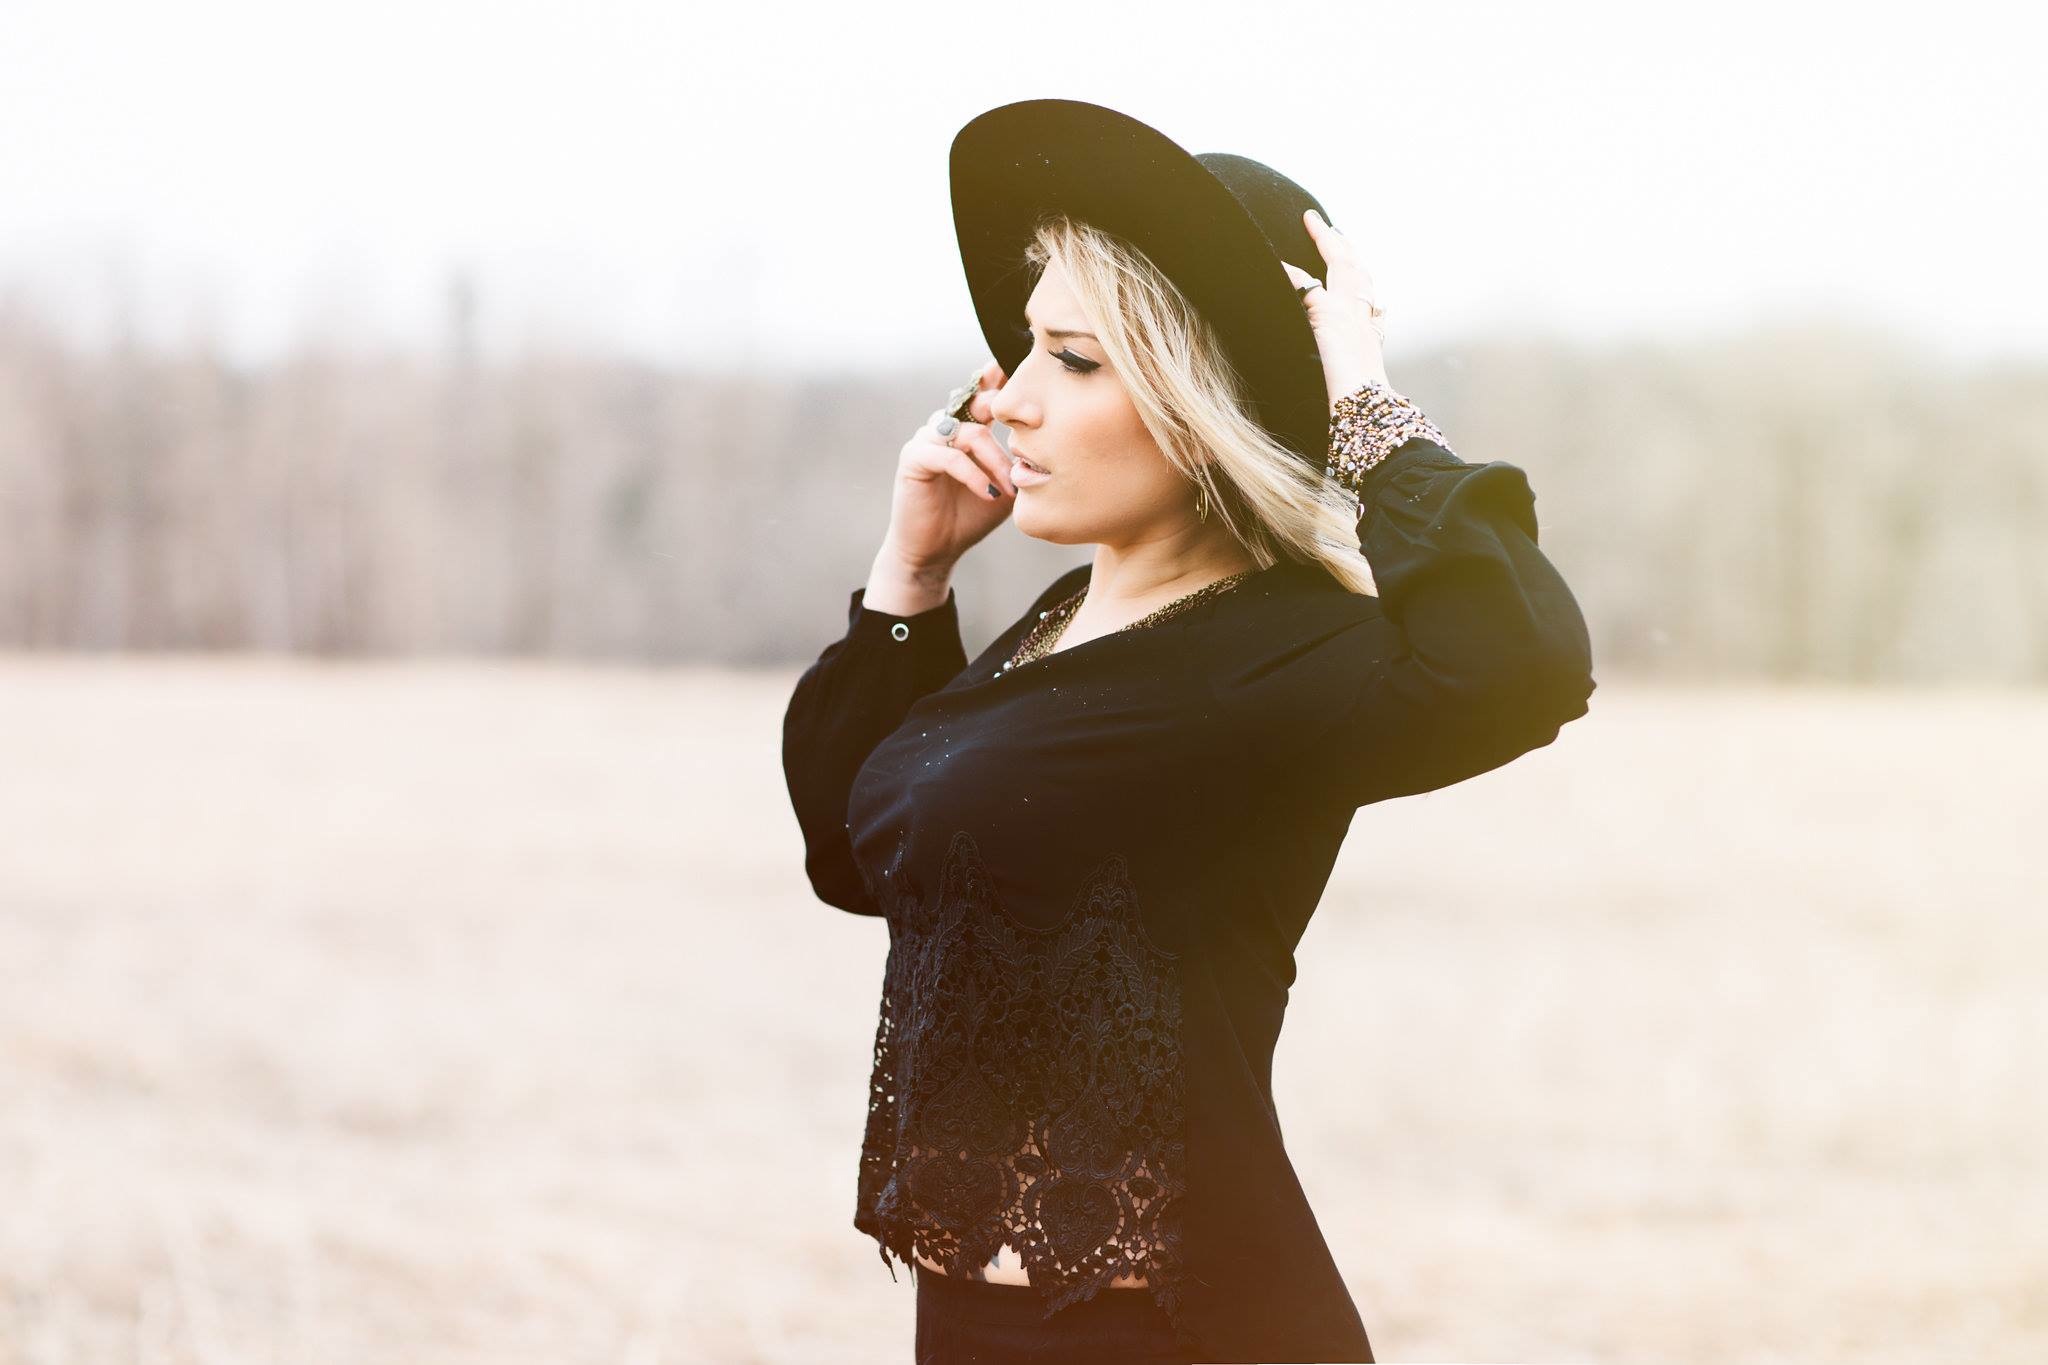
hand, girl, woman, photography, model, romance, hat, bride, blonde, dress, photograph, beauty, interaction, photo shoot, portrait photography